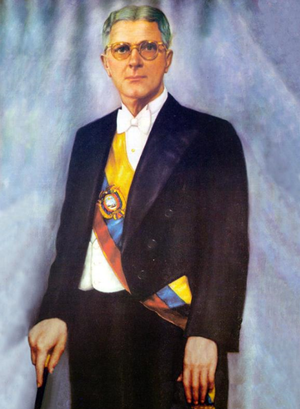
Carlos Julio Arosemena Tola est un homme d'État équatorien et ancien président de l'Équateur.